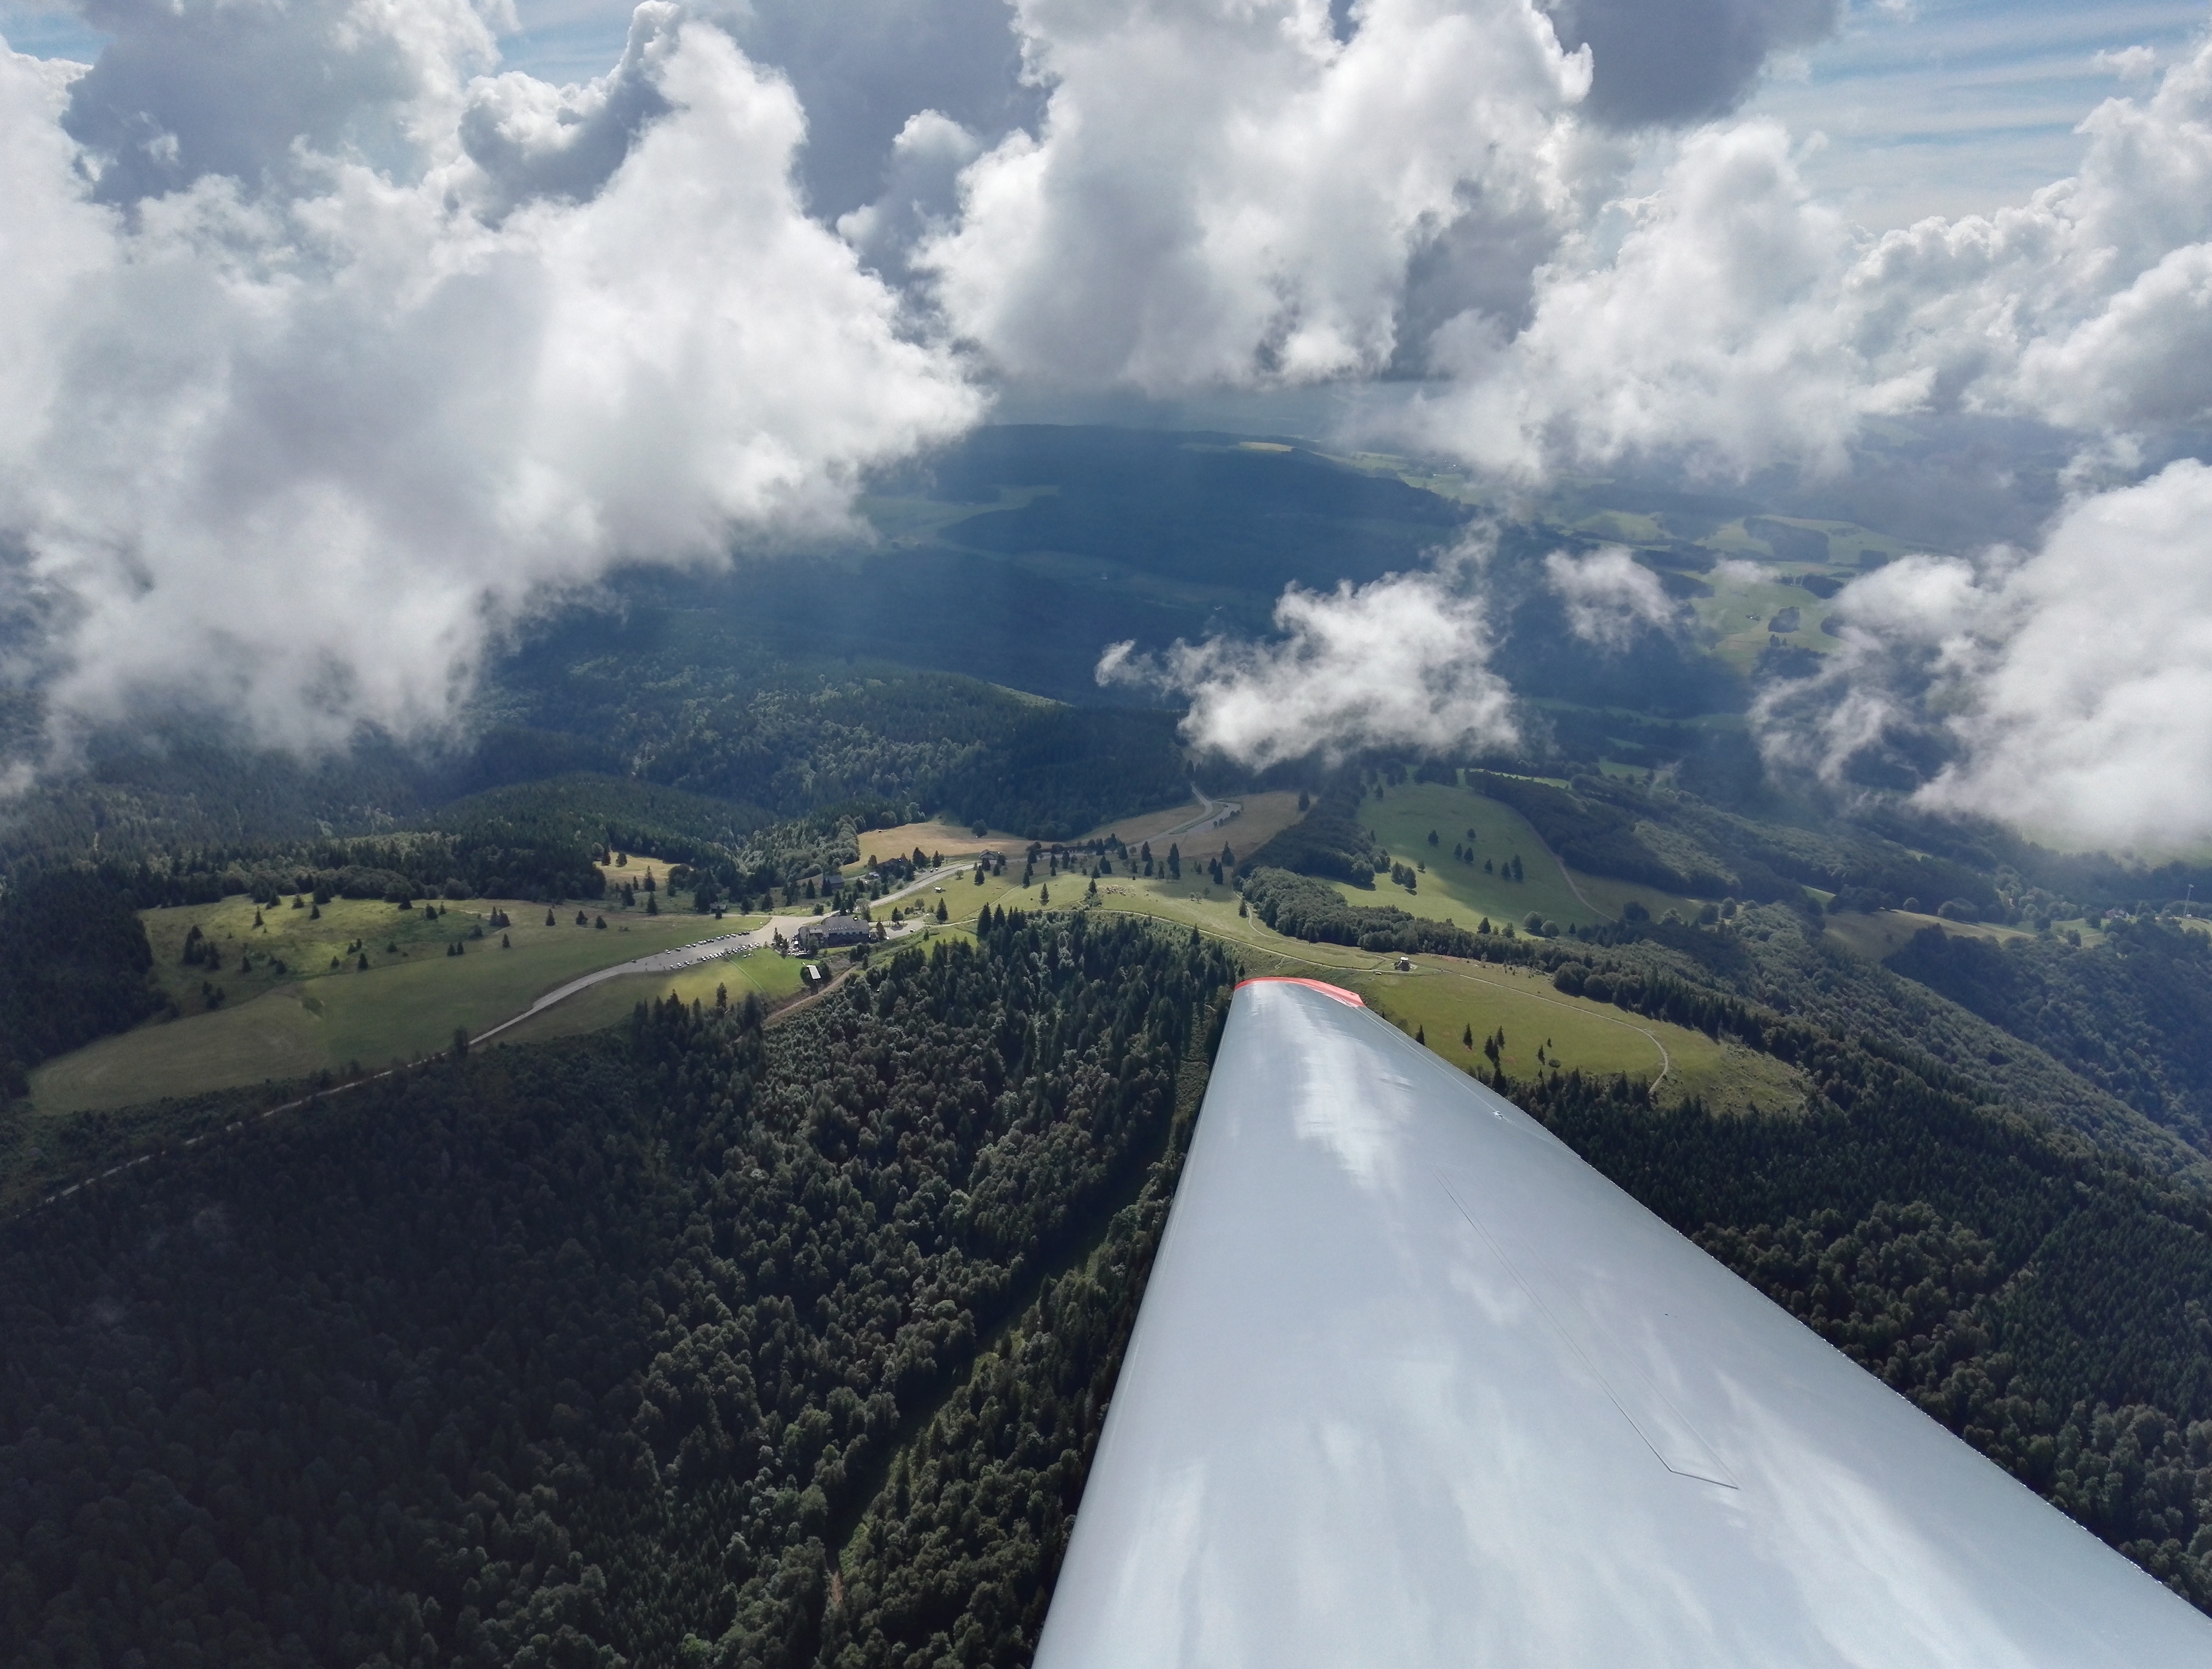
landscape, forest, mountain, wing, cloud, sky, air, hill, adventure, mountain range, fly, aircraft, flight, plain, glider, mountain summit, trees, clouds, gliding, black forest, air sports, aerial photography, kandel, from the glider, glider pilot, atmosphere of earth